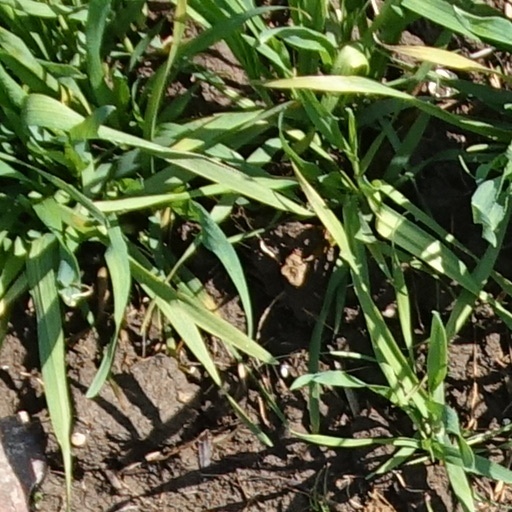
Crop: wheat